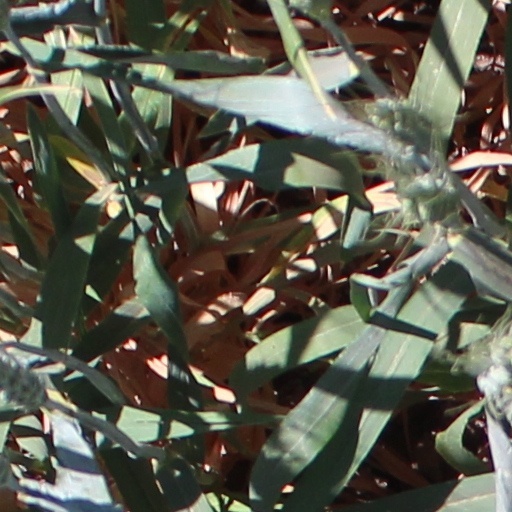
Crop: wheat